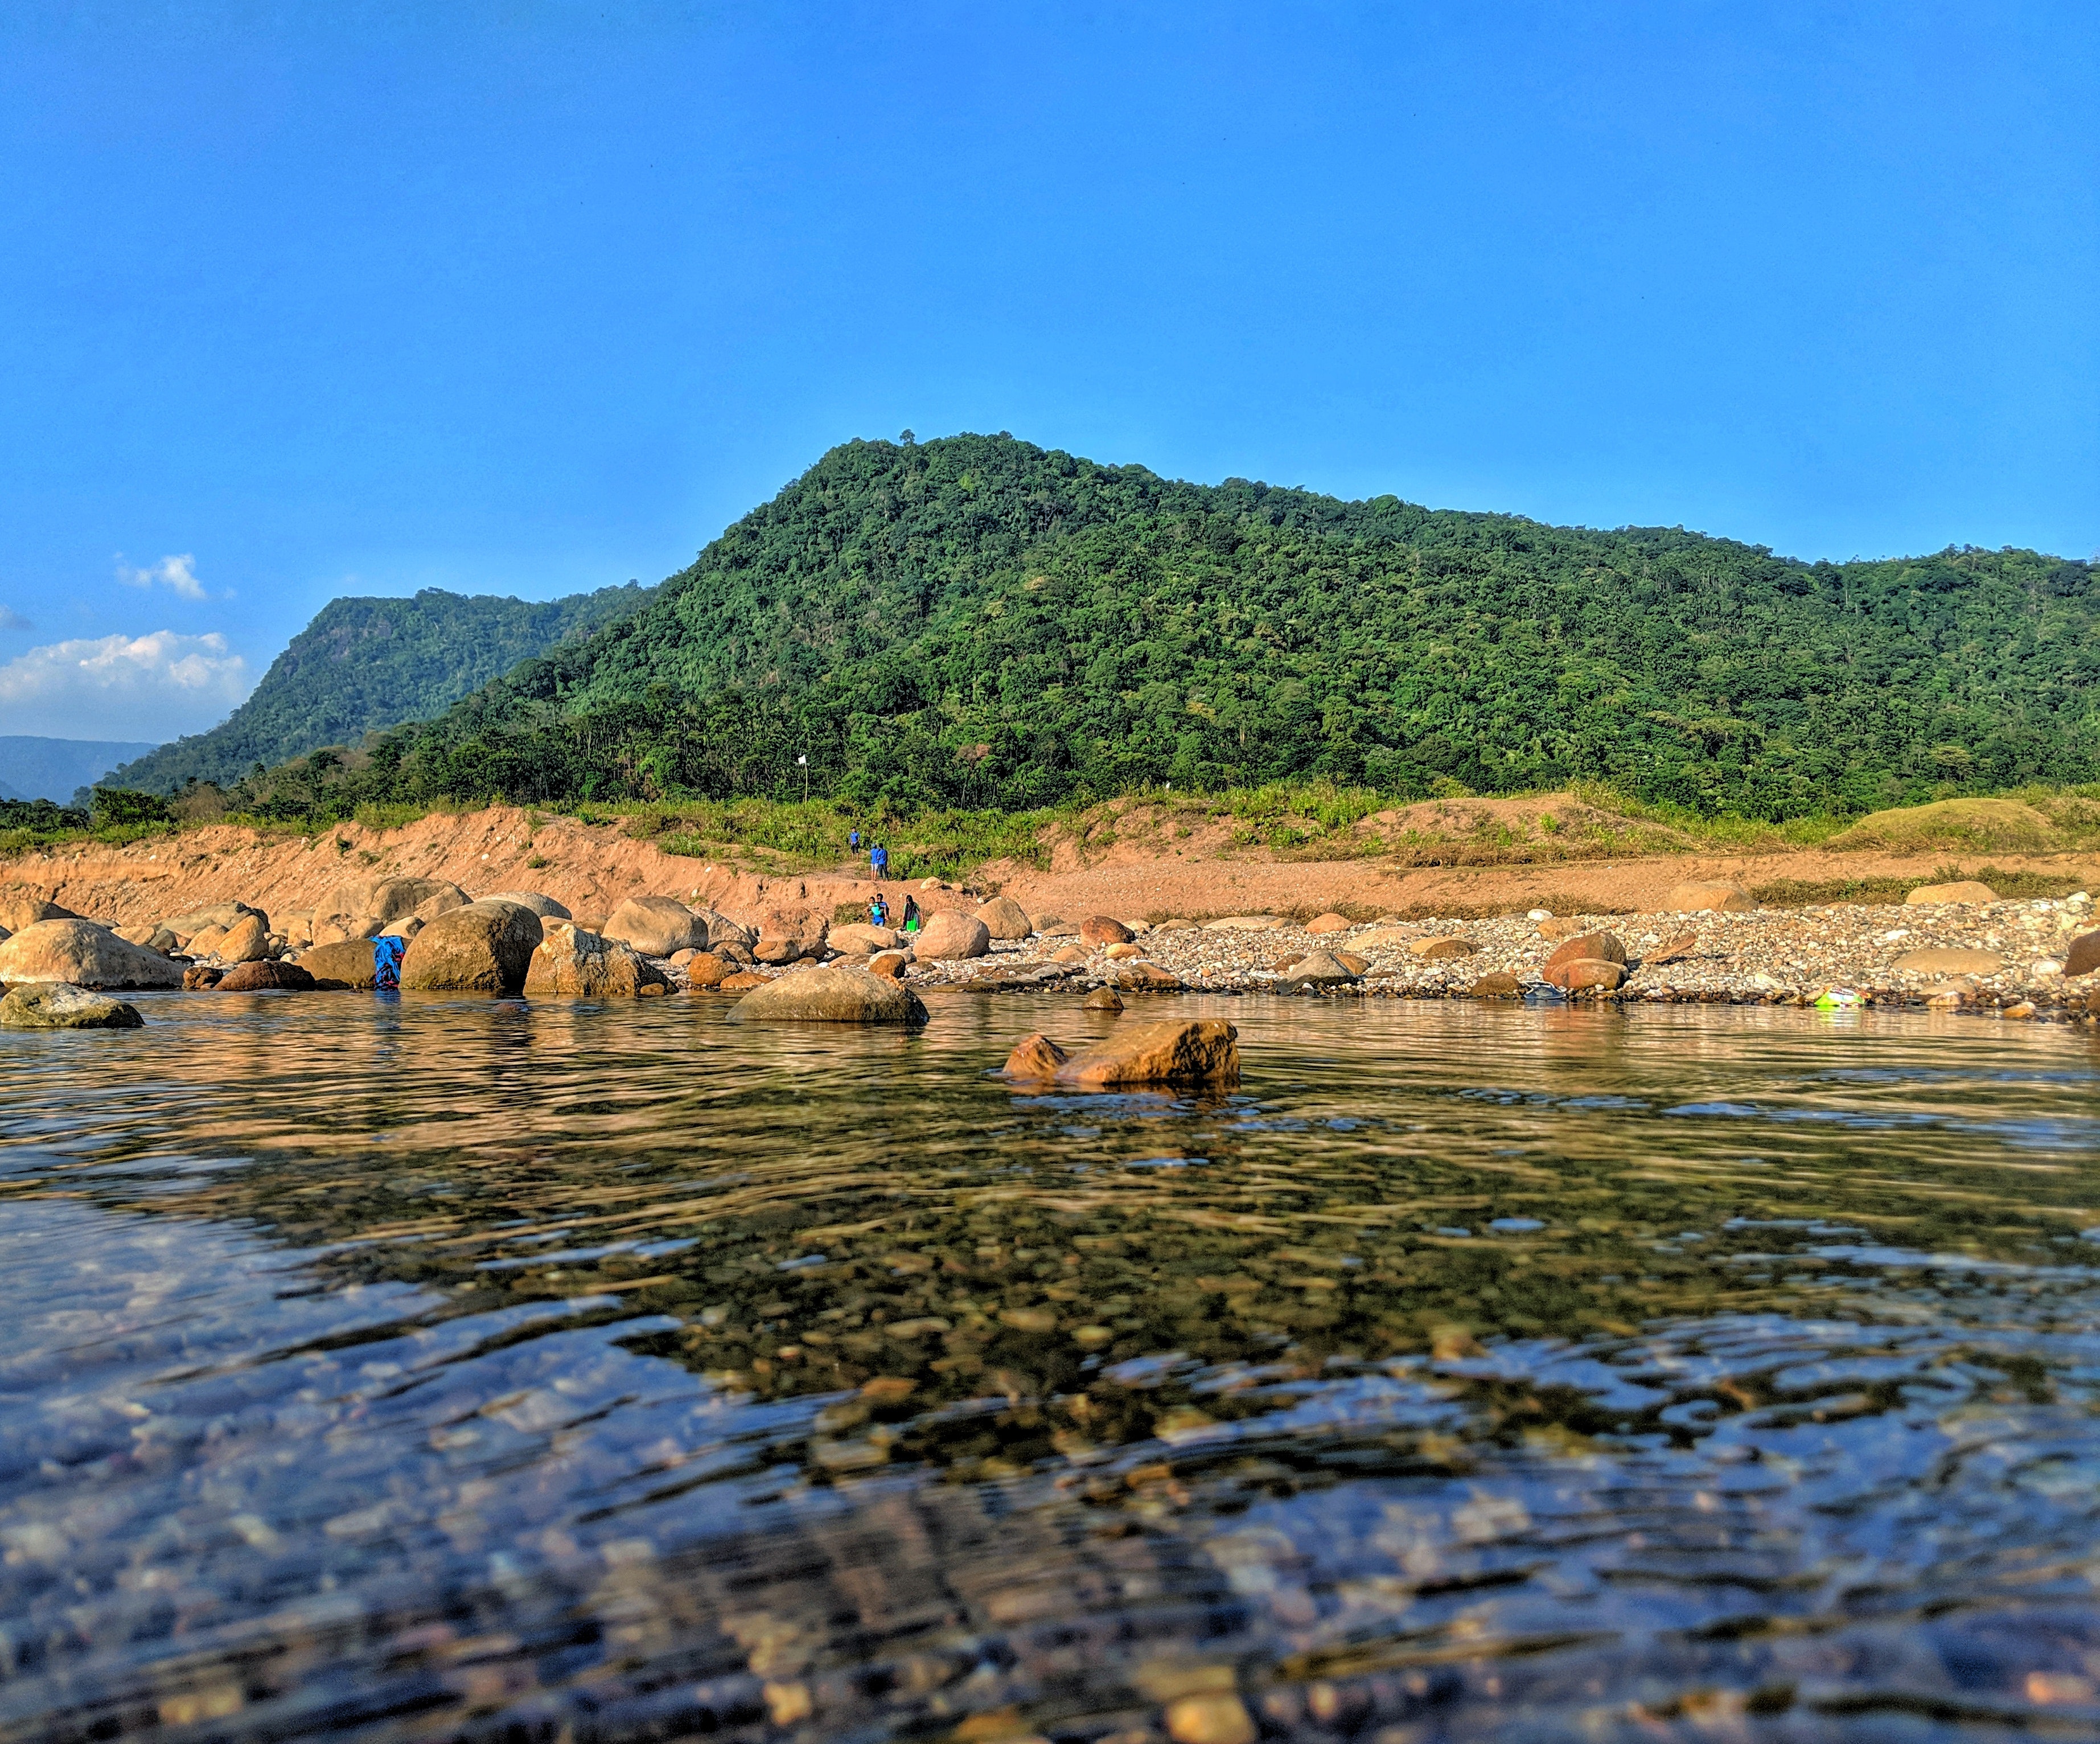
body of water, nature, water, sky, wilderness, river, mountain, reflection, coast, lake, sea, water resources, hill, tree, highland, rock, shore, tourism, bank, bay, coastal and oceanic landforms, landscape, wildlife, national park, tropics, ocean, inlet, vacation, cloud, pond, wave, loch, jungle, island